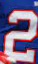
Number: 2